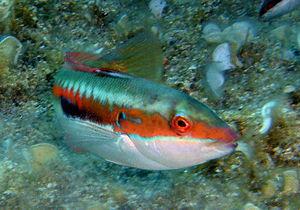
La girelle, appelée aussi girelle royale ou girelle commune, est une espèce de poissons de la famille des Labridae.